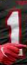
Number: 1